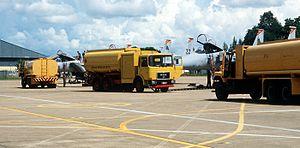
Camoins de ravitaillement en carburant et lubrifiant pour avion de la Royal Thai Air Force.
L'avitaillement est la procédure consistant à préparer et fournir des vivres, eau, glace, carburant, comburant ou matériel divers à ;